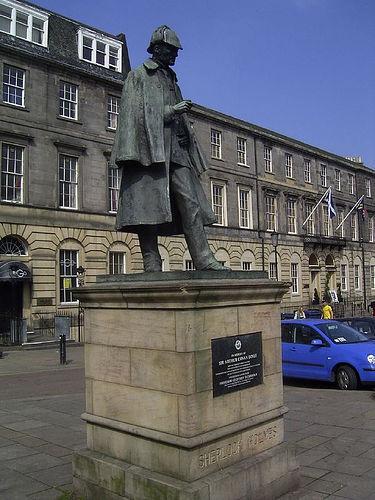
Weather: sun or clear